The Man Who Couldn't Say No (1938 film)

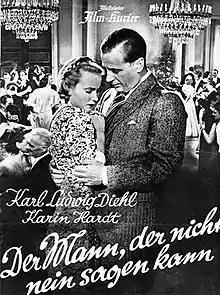

The Man Who Couldn't Say No is a 1938 German romantic comedy film directed by Mario Camerini and starring Karl Ludwig Diehl, Karin Hardt, and Leo Slezak. It is a remake of the 1936 Italian film "But It's Nothing Serious" also directed by Camerini. It was shot at the Halensee Studios in Berlin. The film's sets were designed by the art directors Gabriel Pellon and Heinrich Richter.